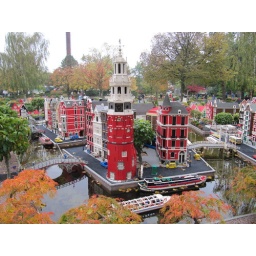
Presumably this clock tower thing is a famous landmark in Amsterdam. I've never been there, alas.